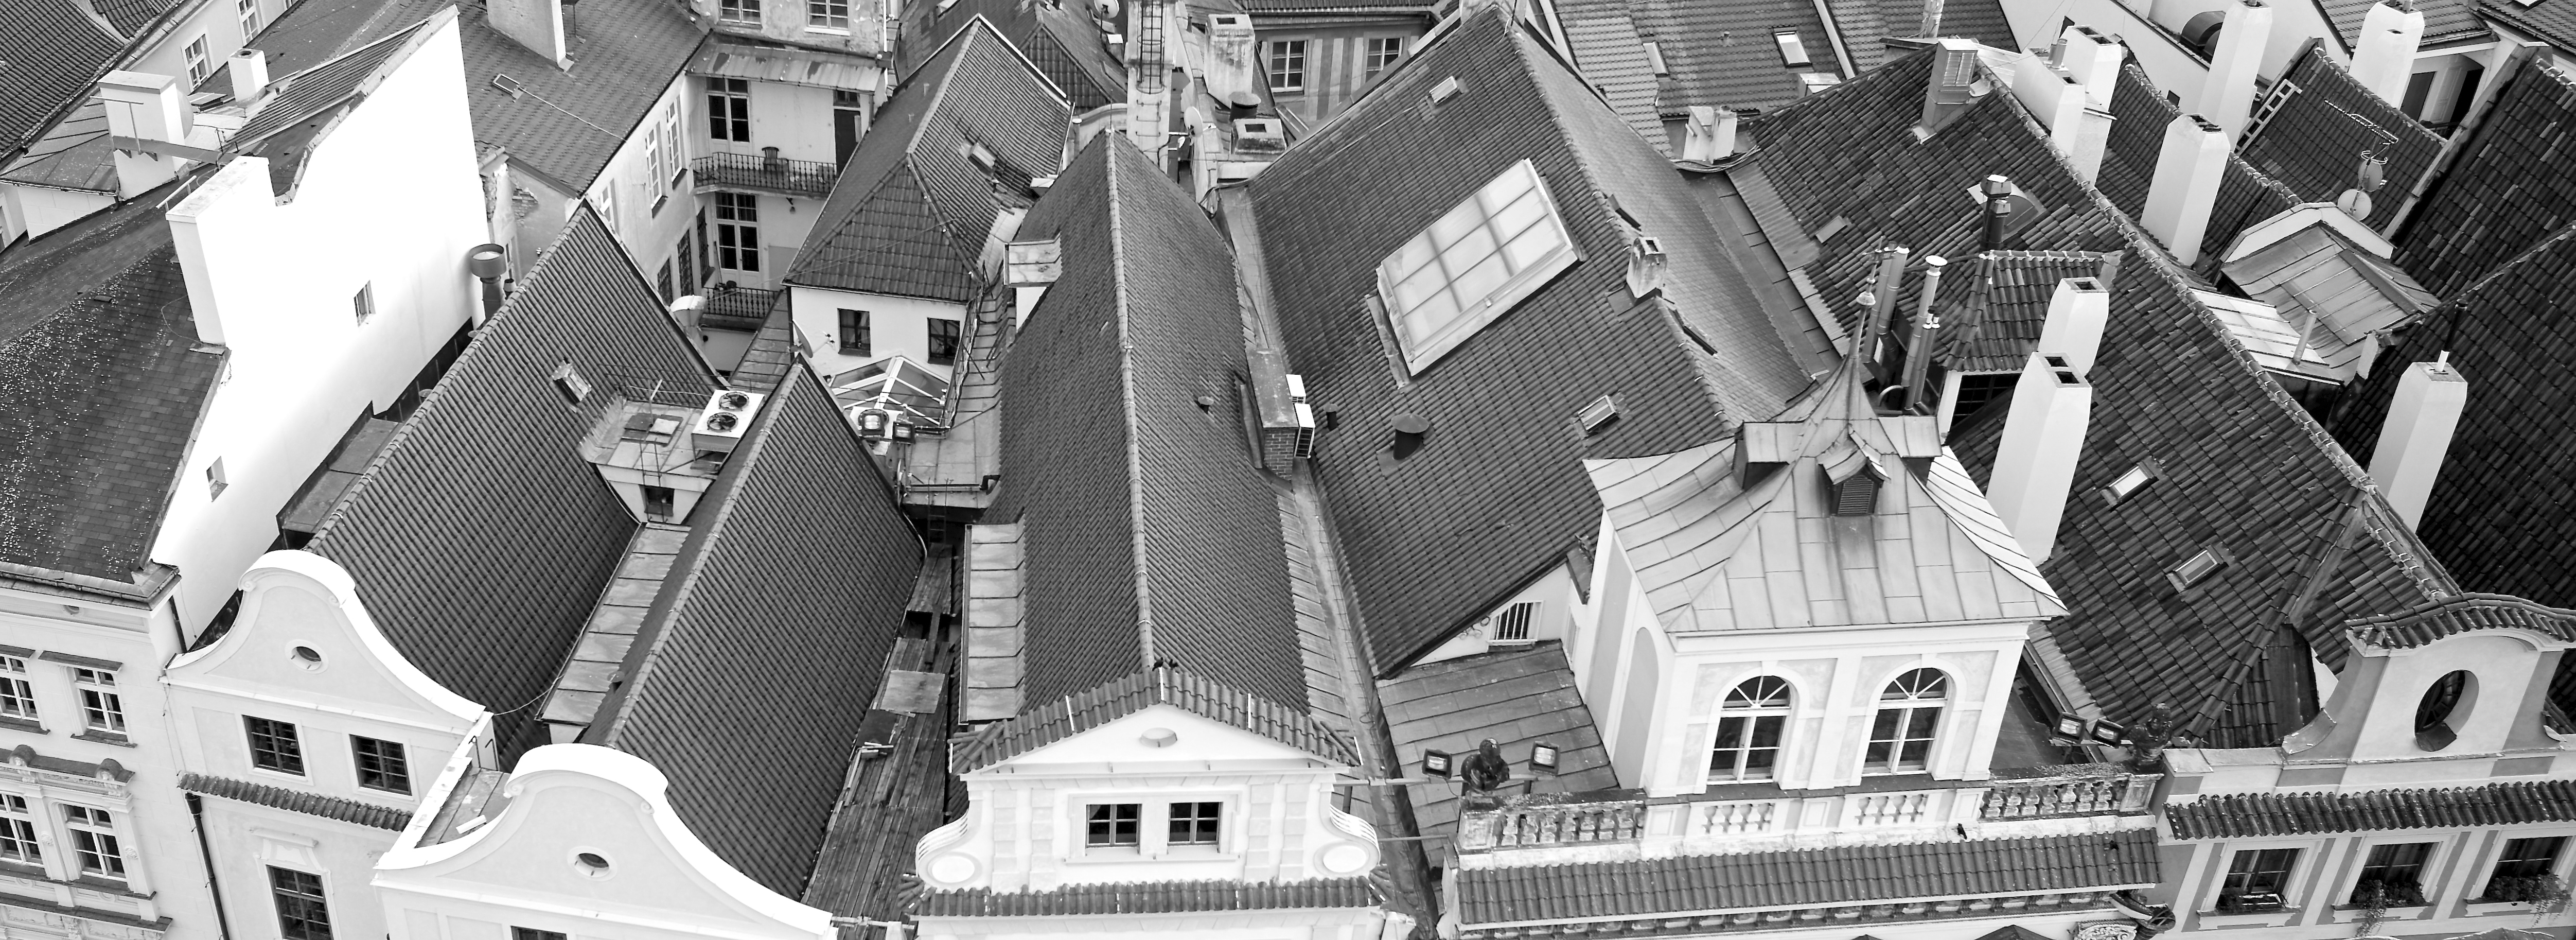
black and white, white, street, photography, view, roof, building, skyscraper, europe, prague, black, monochrome, aerial, bw, m, rooftops, shingles, tiles, photograph, 28, leica, 240, czech, praha, summicron, roofs, metropolis, urban area, monochrome photography